I Love Lucy

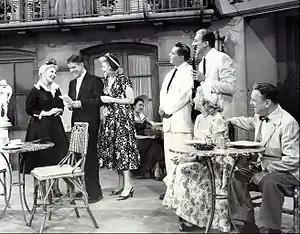
The first one-hour episode, "Lucy Takes a Cruise to Havana", is an extended flashback of how Lucy met Ricky. L–R: Ann Sothern, Rudy Vallee, Lucille Ball, Desi Arnaz, Cesar Romero, Vivian Vance and William Frawley (1957)

After the conclusion of the sixth season of "I Love Lucy", Ball and Arnaz decided to cut down on the number of episodes that were filmed. Renamed "The Lucille Ball–Desi Arnaz Show", also known as "The Lucy–Desi Comedy Hour", the program was extended to an hour and included guest stars in each episode. Thirteen episodes aired from 1957 to 1960. The main cast, Lucille Ball, Desi Arnaz, Vivian Vance, William Frawley and Little Ricky/Richard Keith (birth name Keith Thibodeaux), were all in the show. "The Lucy–Desi Comedy Hour" is available on DVD, released as "I Love Lucy: The Final Seasons 7, 8, & 9". On March 2, 1960, Arnaz's birthday.